Karagöz and Hacivat

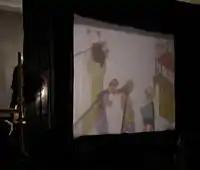
Karagöz and Hacivat play at Turkfest in Seattle (2007)

Karagöz can be deceitful, lewd, and violent, but also include comic scenes with some ribaldry and coarse jokes. Sometimes, women and children would watch from behind curtains and screens, here the jokes would be more sedated.